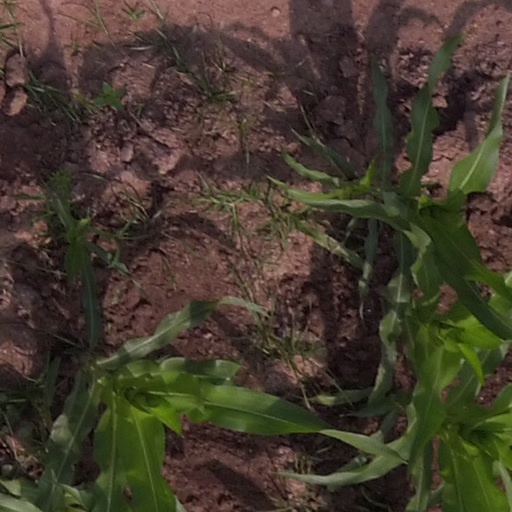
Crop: maize; corn